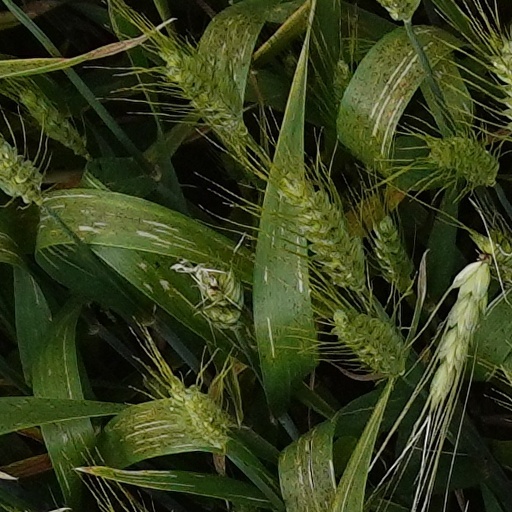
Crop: wheat